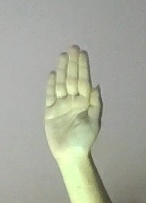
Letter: seen